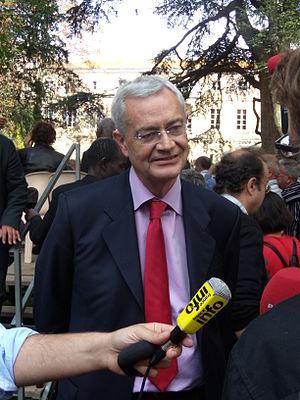
Jean-Louis Bianco durant la Fête de la fraternité à Montpellier en septembre 2009.
Jean-Louis Bianco, né le 12 janvier 1943 à Neuilly-sur-Seine, est un homme politique français.